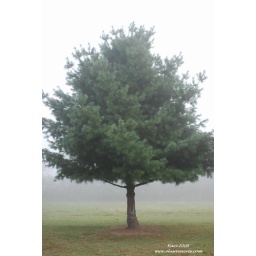
A pine tree in the mist